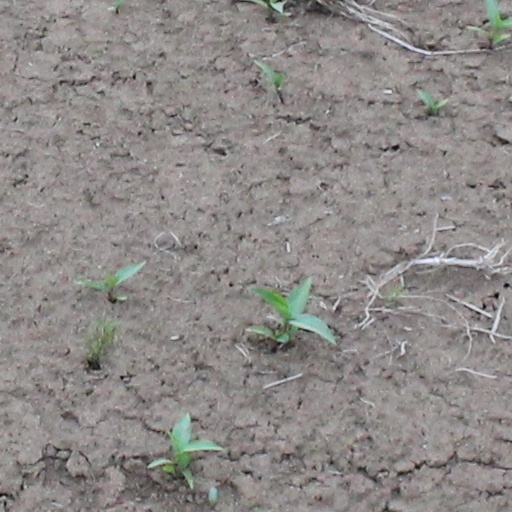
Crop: wheat